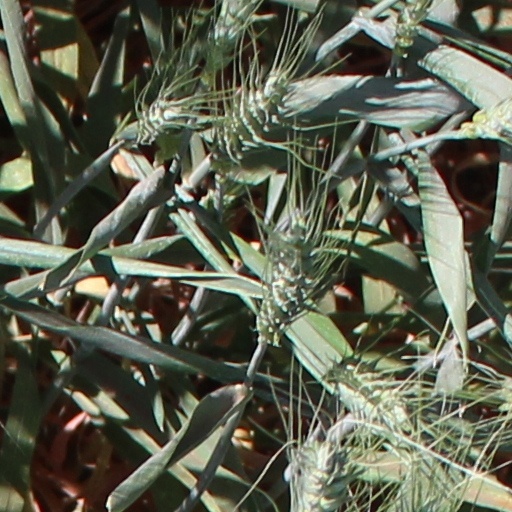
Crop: wheat